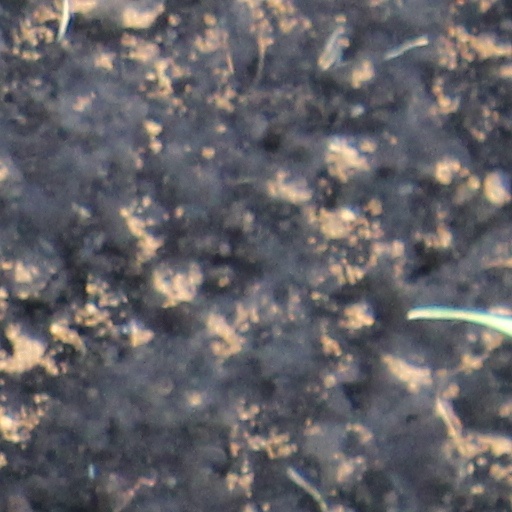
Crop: wheat